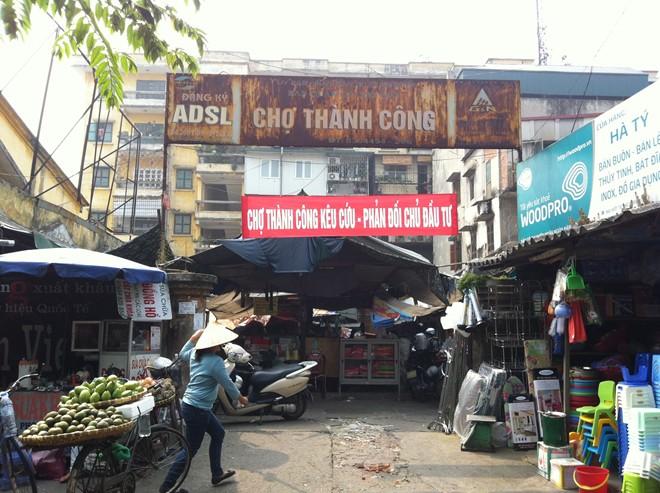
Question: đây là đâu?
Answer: chợ thành công